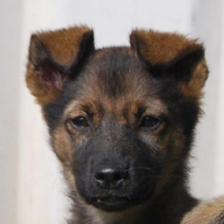
Label: animals